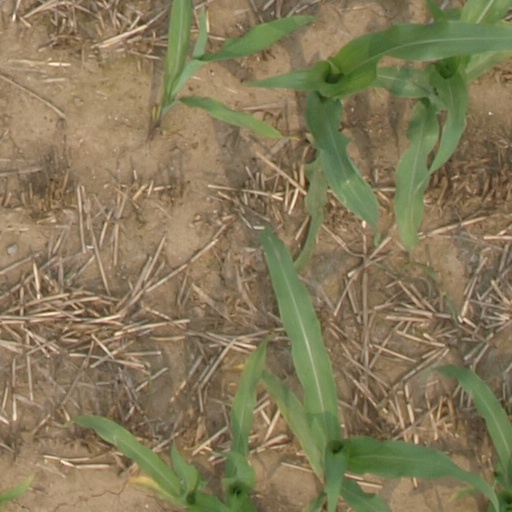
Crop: maize; corn